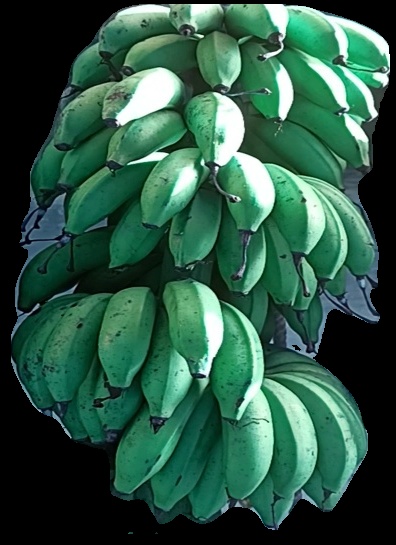
Variety: rasbale
Grade: grade2